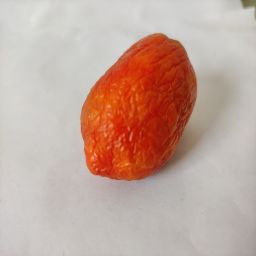
Crop: Tomato
Quality: Old